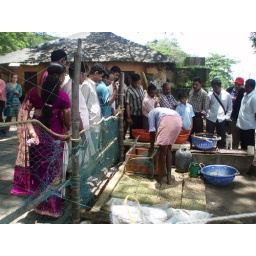
The fish market in Kochi